Alan Pizzarelli

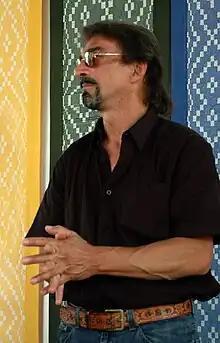
Alan Pizzarelli at "Baseball Haiku" reading atChautauqua Institution’s Hall of Philosophy, New York, 2008.

Alan Pizzarelli (born 1950) is an American poet, songwriter, and musician. He was born of an Italian-American family in Newark, New Jersey, and raised in the first ward’s Little Italy. He is a major figure in English-language haiku and Senryū.